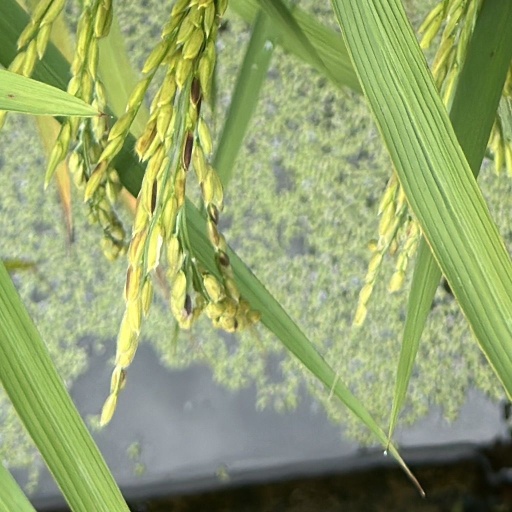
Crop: rice